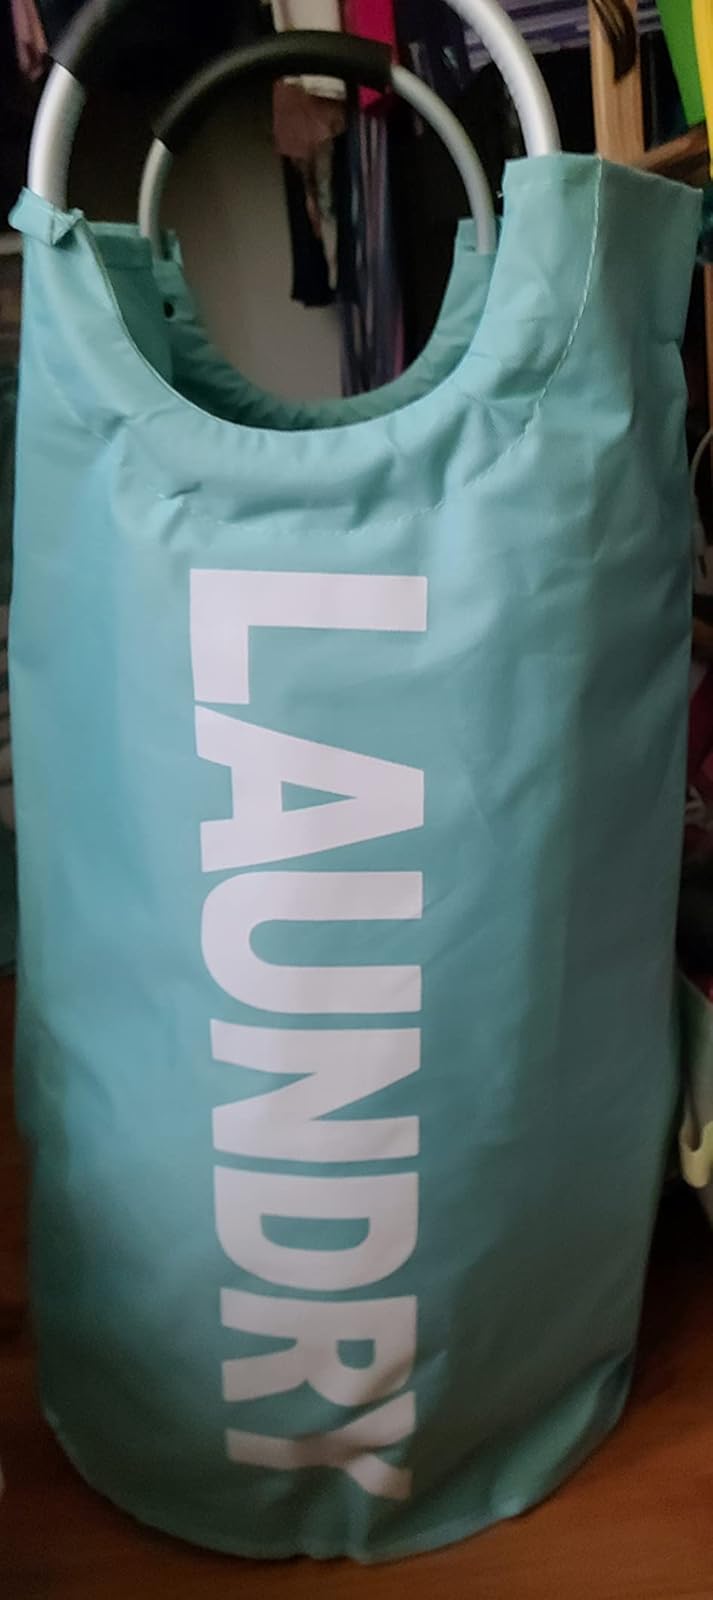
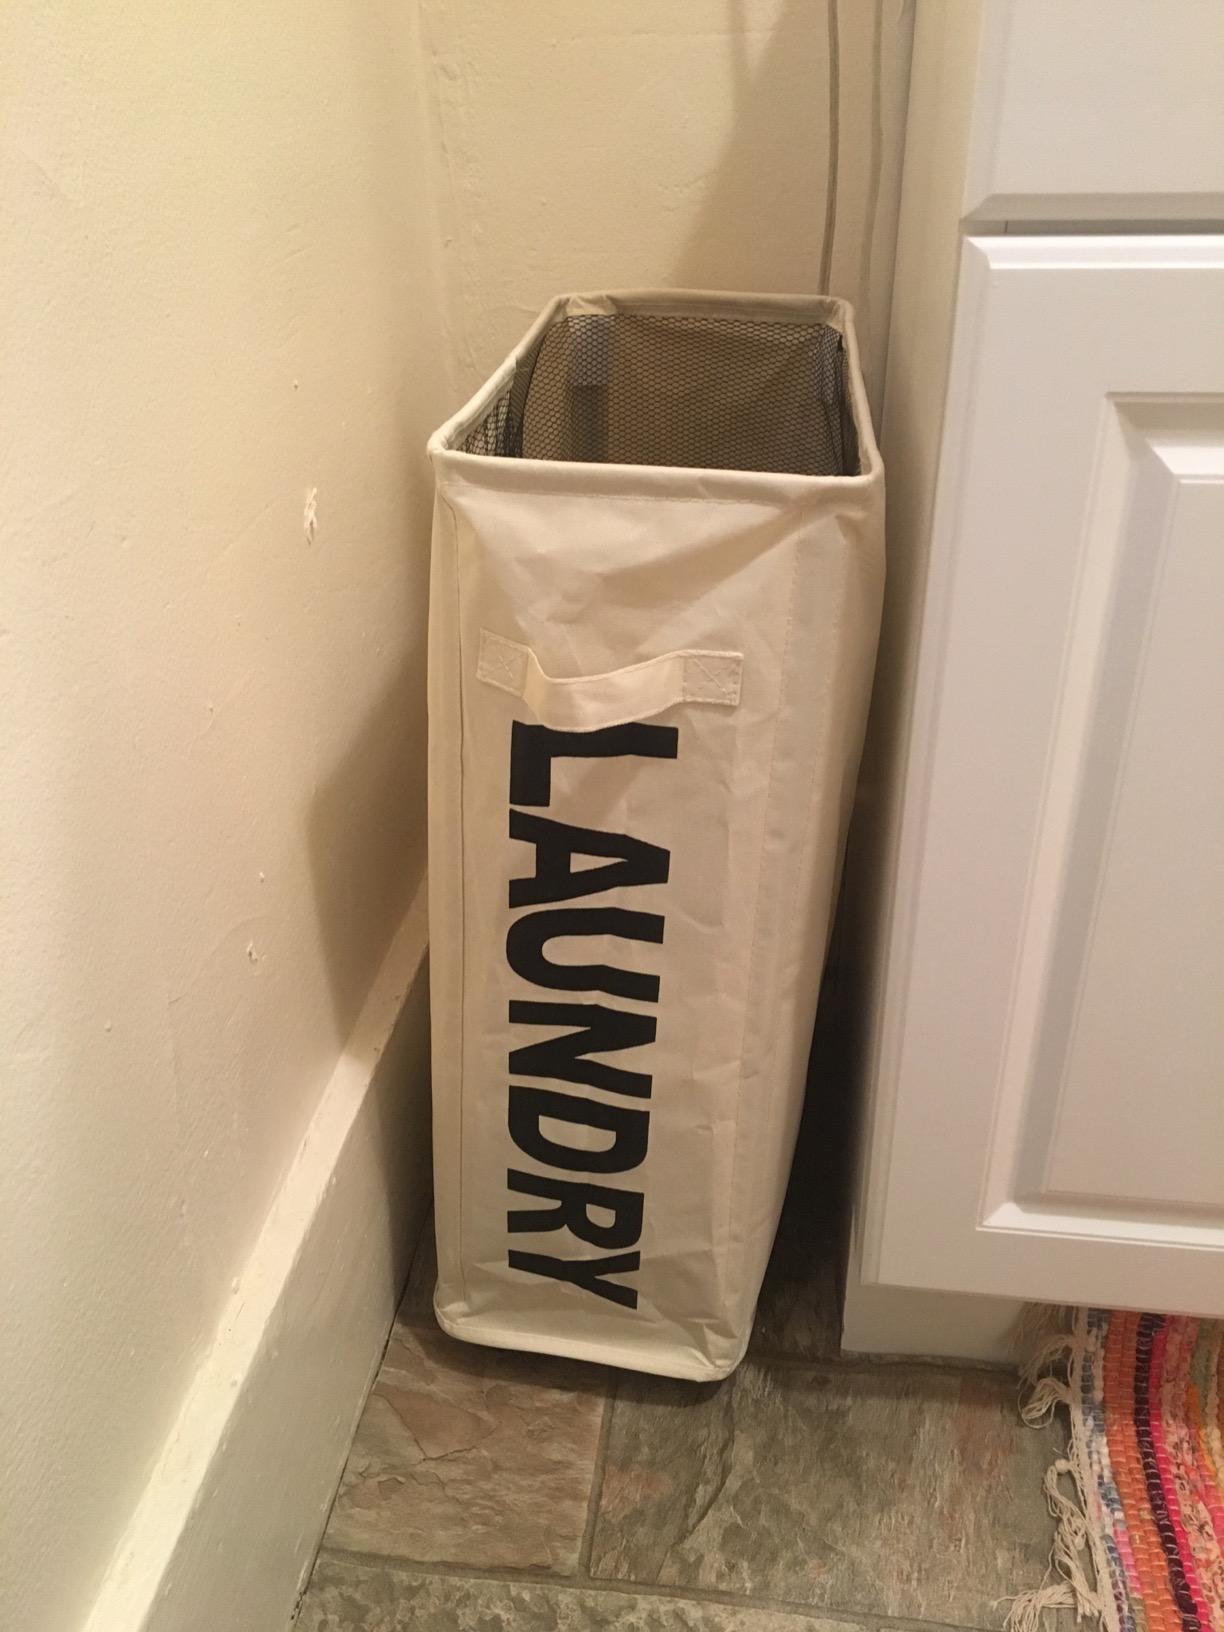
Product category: items_hamper
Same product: no